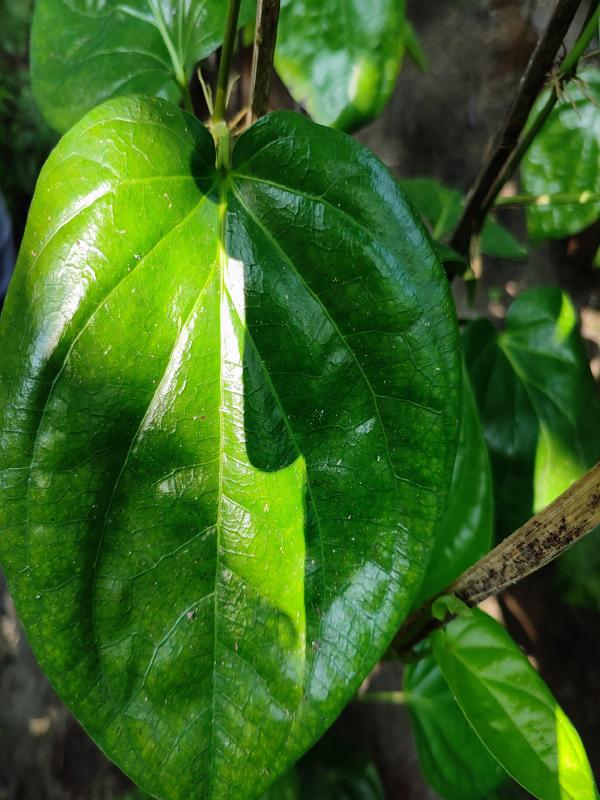
Label: Healthy_Leaf